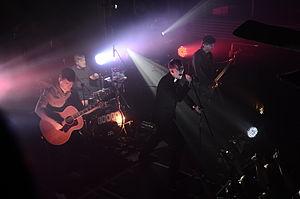
Lumen est un groupe de rock russe, originaire d'Oufa, Fédération de Russie.